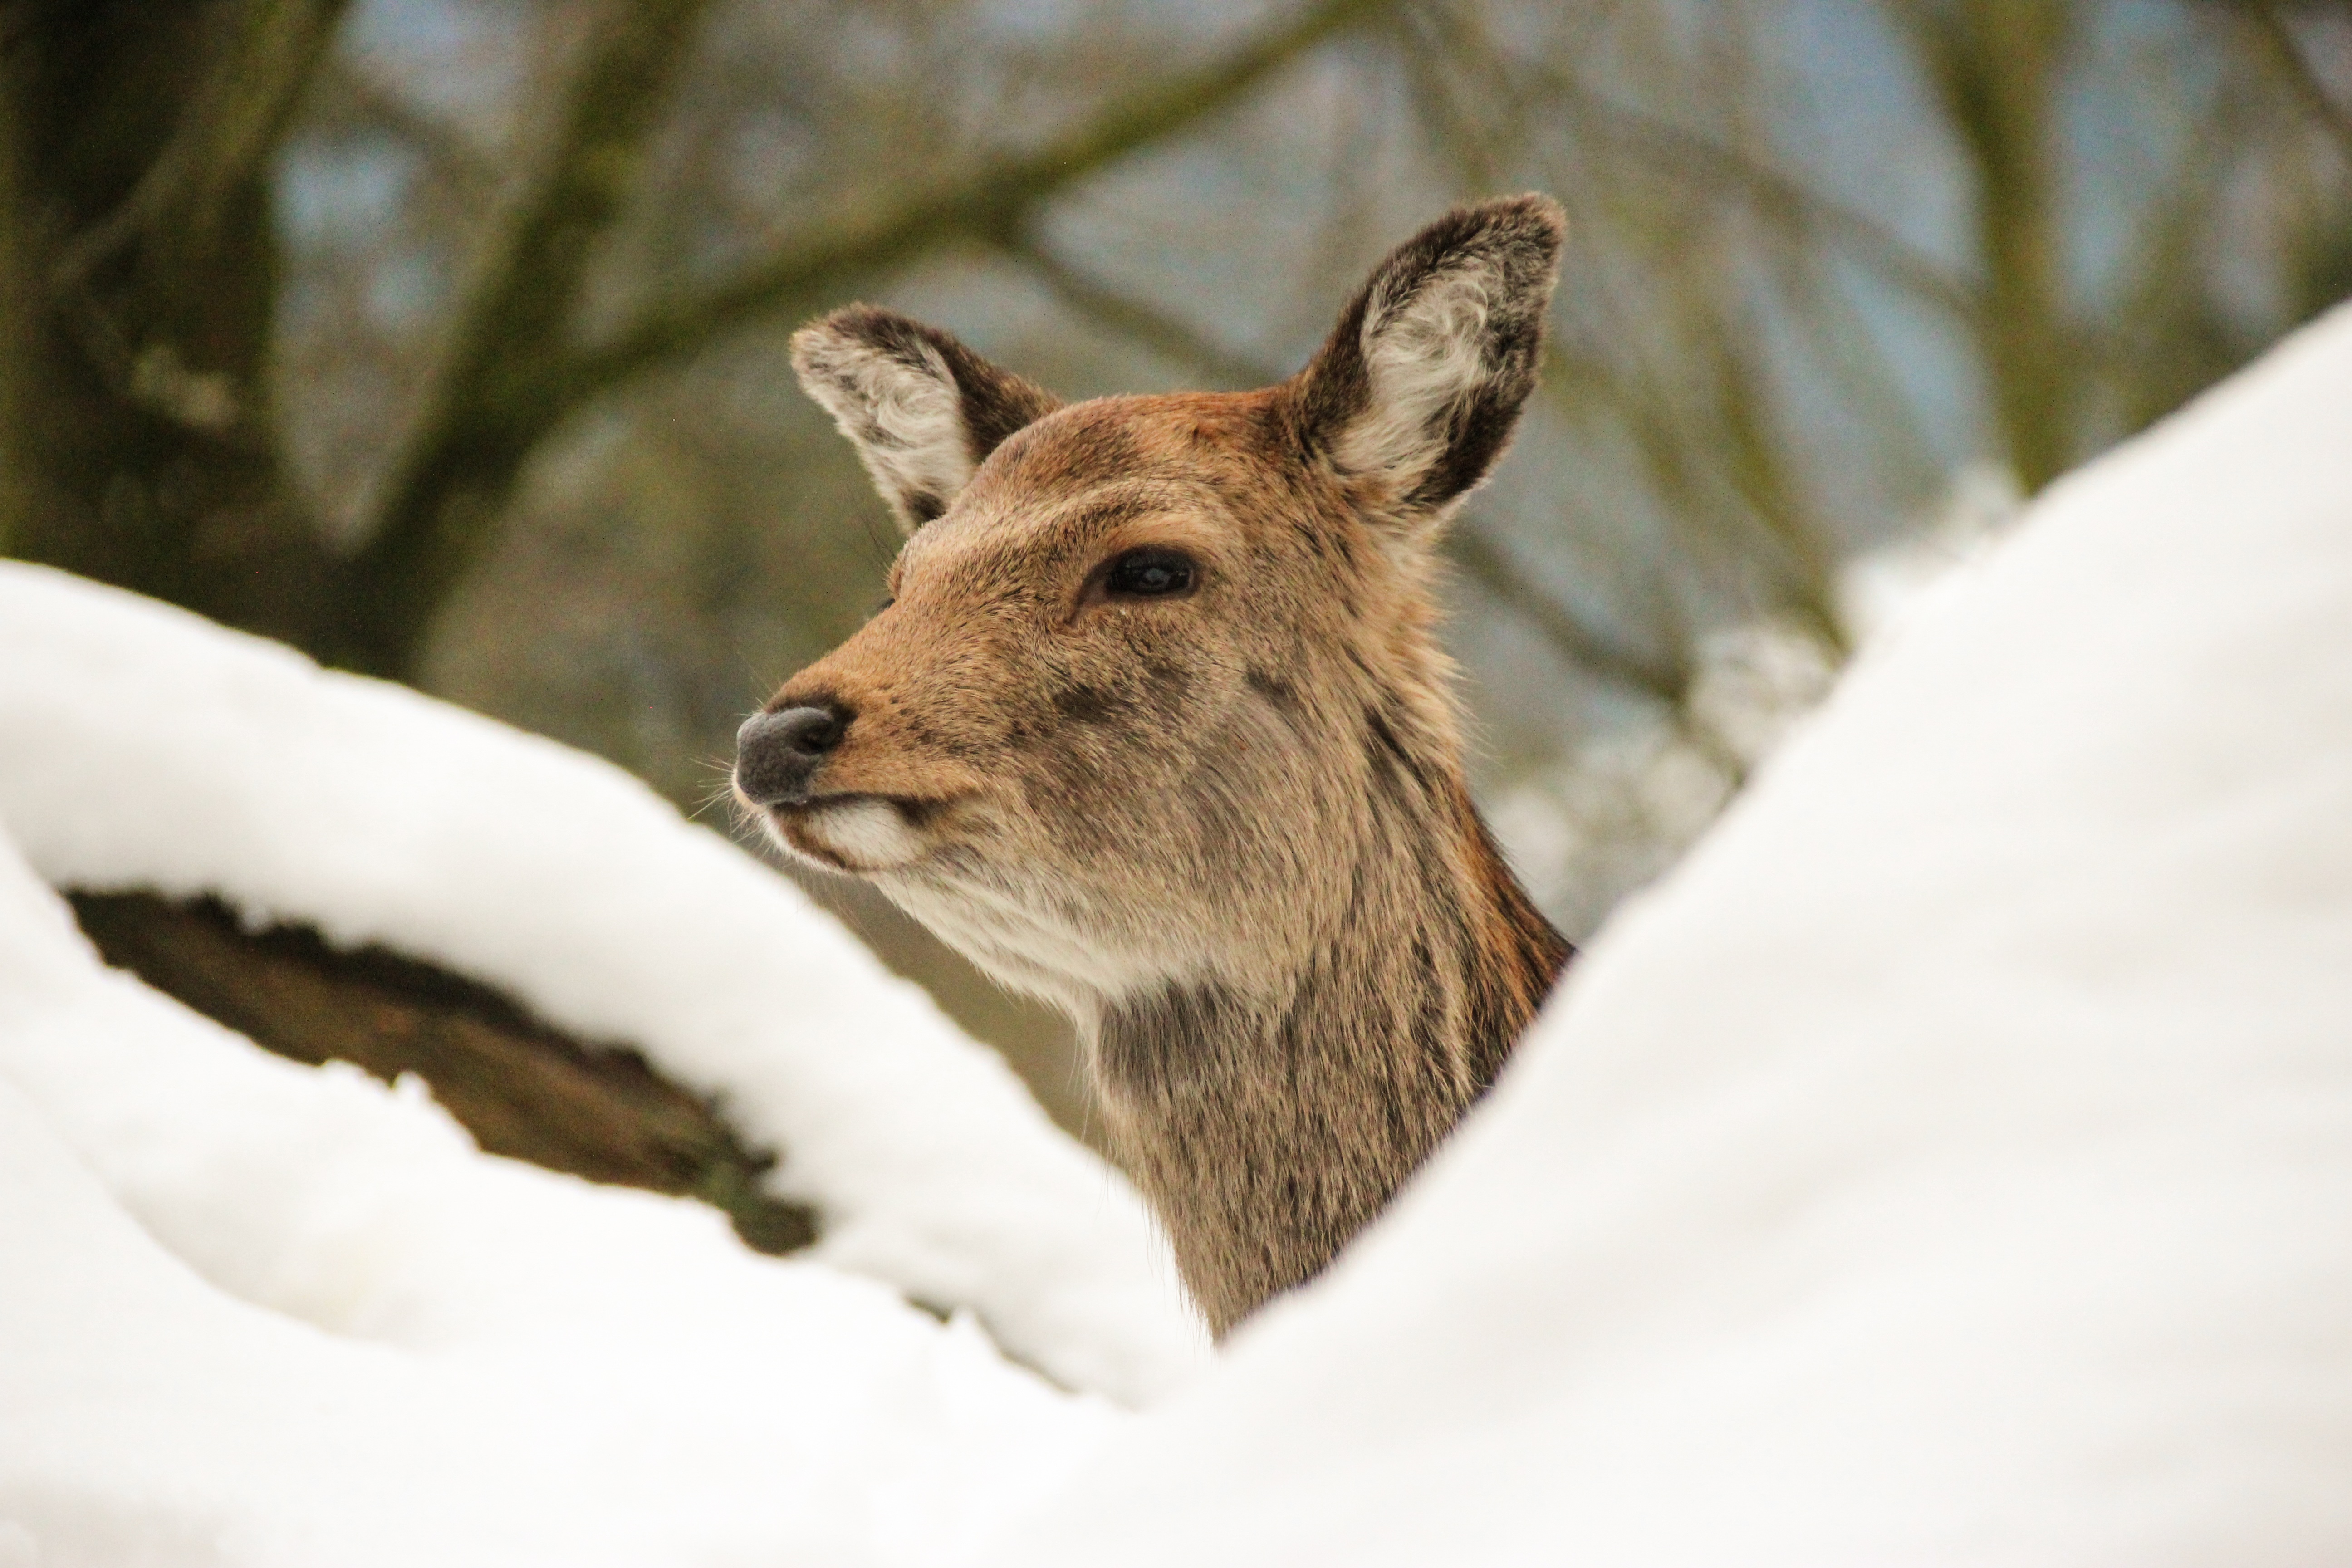
forest, snow, winter, animal, wildlife, deer, mammal, fauna, vertebrate, white tailed deer